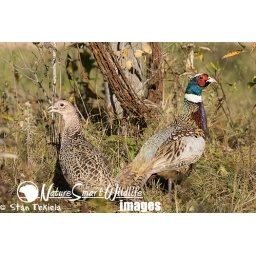
Ring-necked Pheasant, Phasianus colchicus, male and female taken in Sandstone, MN under controlled conditions